California State Route 76

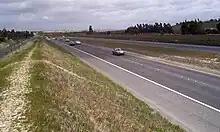
SR 76 in Oceanside

As it enters rural Oceanside, SR 76 intersects with North Santa Fe Avenue (CR S14), Guajome Lake Road (near Guajome County Park), and Melrose Drive. SR 76 intersects the southern segment of CR S13, known as East Vista Way, and passes over the San Luis Rey River on roughly parallel bridges before an intersection at North River Road. The highway passes through Bonsall, intersecting Via Montellano, Olive Hill Road, and Throughbred Lane. SR 76 then meets the northern segment of CR S13, known as South Mission Road, while heading north into Fallbrook; SR 76 is the primary road connecting the two portions of CR S13. Here, SR 76 becomes known as Pala Road. It intersects Via Monserate and Gird Road south of Fallbrook before crossing the former routing of US 395 and the current routing of I-15 in the community of Pala Mesa Village.